Tom Fahn

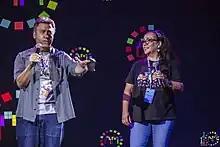
Tom and Dorothy Fahn in 2022

Thomas Fahn (born 1962) is an American voice actor. He is known for his portrayals as Sho Fukamachi in "" and Agumon in the "Digimon" franchise.